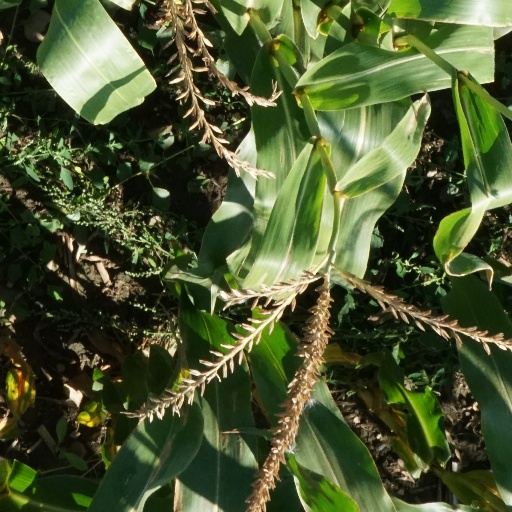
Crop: maize; corn